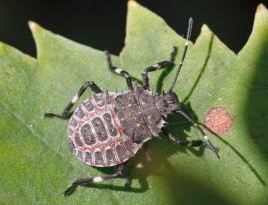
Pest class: stink_bug